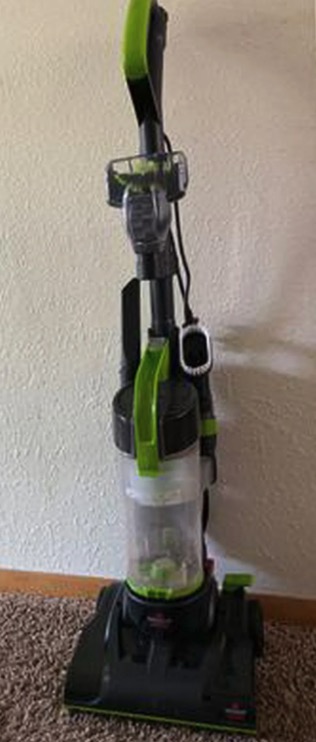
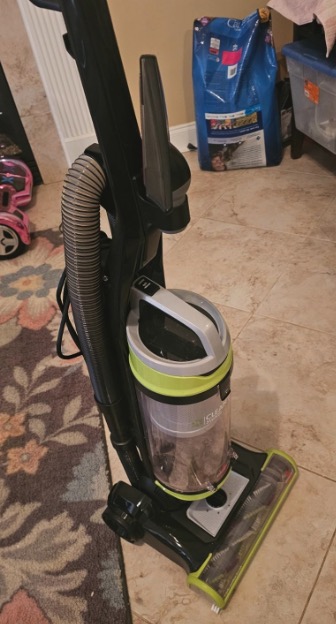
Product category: items_vacuum
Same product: no